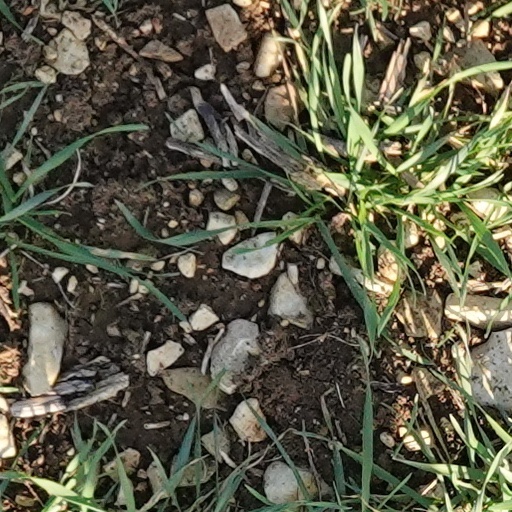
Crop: wheat